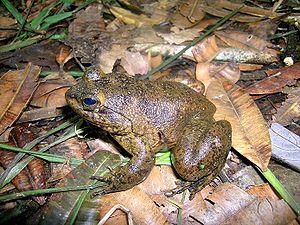
Les amphibiens de Madagascar sont représentés exclusivement par des espèces de l'ordre des anoures.
Mantidactylus est un genre d'amphibiens de la famille des Mantellidae.
Mantidactylus guttulatus est une espèce d'amphibiens de la famille des Mantellidae.